Architecture of Paris

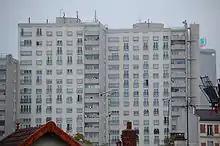
HLM, or public housing project, in the Paris suburb of Saint-Denis

During the Restoration, and particularly after the coronation of King Charles X in 1825. New residential neighborhoods were built on the Right Bank, as the city grew to the north and west. Between 1824 and 1826, a time of economic prosperity, the quarters of Saint-Vincent-de-Paul, Europe, Beaugrenelle and Passy were all laid out and construction began. The width of lots grew larger; from six to eight meters wide for a single house to between twelve and twenty meters for a residential building. The typical new residential building was four to five stories high, with an attic roof sloping forty-five degrees, broken by five to seven windows. The decoration was largely adapted from that of the Rue de Rivoli; horizontal rather than vertical orders, and simpler decoration. The windows were larger and occupied a larger portion of the façades. Decoration was provided by ornamental iron shutters and then wrought-iron balconies. Variations of this model were the standard on Paris boulevards until the Second Empire.